Anti-nuclear movement in Germany

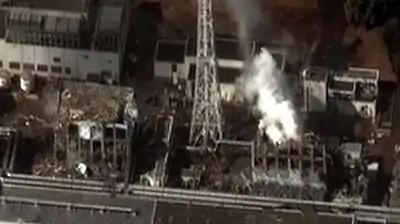
The 2011 Fukushima Daiichi nuclear disaster in Japan, the worst nuclear accident in 25 years, displaced 50,000 households after radiation leaked into the air, soil and sea. Radiation checks led to bans of some shipments of vegetables and fish.

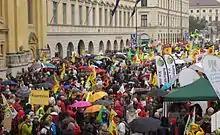
Anti-nuclear demonstration in Munich, March 2011

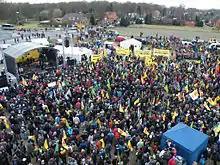
Castor demonstration in Dannenberg, November 2011

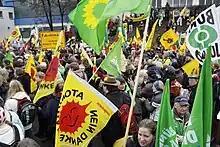
Protest at Neckarwestheim, 11 March 2012

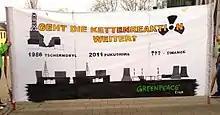
Does the chain reaction continue? 1986 Chernobyl 2011 Fujushima ??? Tihange

In light of the Fukushima nuclear disaster, public opposition intensified. 60,000 Germans participated in a protest on 12 March 2011, forming a 45-km human chain from Stuttgart to the Neckarwestheim power plant. 110,000 people protested in 450 other German towns on 14 March, with opinion polls indicating 80% of Germans opposed the government's extension of nuclear power. On 15 March 2011, Angela Merkel said that seven nuclear power plants which went online before 1980 would be temporarily closed and the time would be used to study speedier renewable energy commercialization. Merkel had effectively reversed a previous decision to keep older nuclear plants operating beyond their previously designated life span.